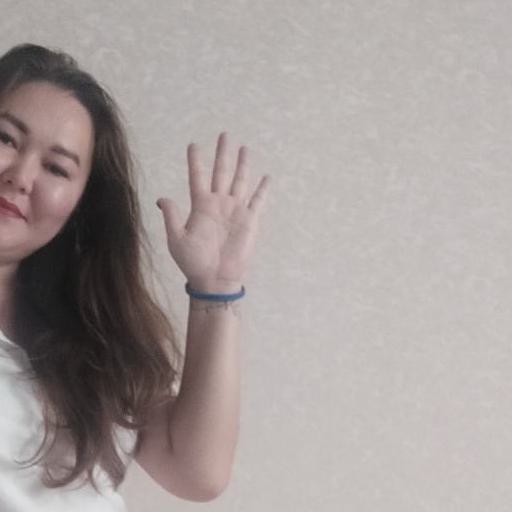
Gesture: palm